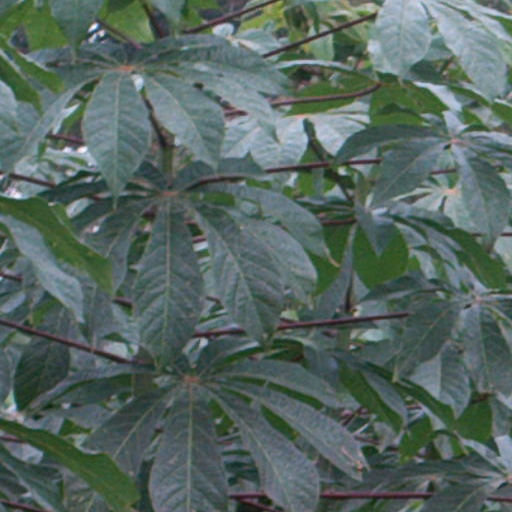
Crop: cassava